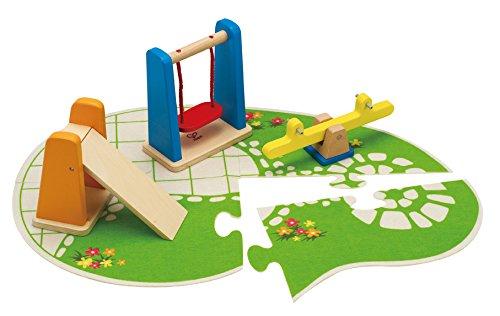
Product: Hape E3461 Wooden Doll House Furniture Playground Set And Accessories Doll House Accessories,
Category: Toys & Games | Dolls & Accessories | Dollhouse Accessories | Furniture
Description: Set includes a swing set, teeter totter, slide, and playscape.
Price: $18.09
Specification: ProductDimensions:7.9x3.9x10.2inches|ItemWeight:11.4ounces|ShippingWeight:1.3pounds(Viewshippingratesandpolicies)|DomesticShipping:ItemcanbeshippedwithinU.S.|InternationalShipping:ThisitemcanbeshippedtoselectcountriesoutsideoftheU.S.LearnMore|ASIN:B00CCJAWTG|Itemmodelnumber:E3461|Manufacturerrecommendedage:36months-8years